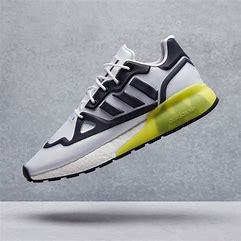
Brand: Adidas
Model: ZX 2K Boost